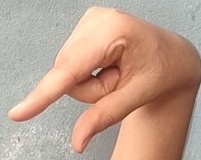
ASL sign: Q